Viktor Tsoi

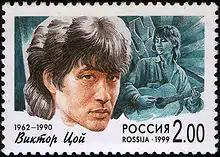

The death of Viktor Tsoi was a shock to many fans, with several reportedly killing themselves out of grief. On 17 August, "Komsomolskaya Pravda", one of the main Soviet newspapers, had the following to say about Tsoi and his meaning to the youth of the nation: